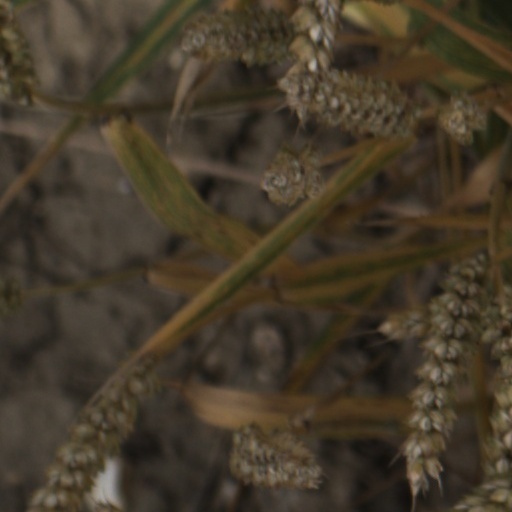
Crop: wheat